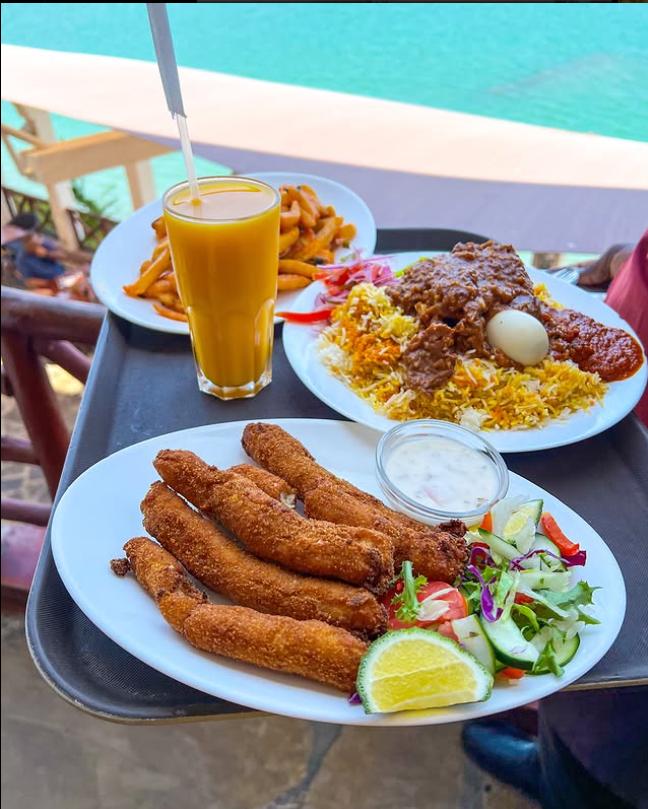
Mkahawa huu uko kando ya bahari .Kwenye meza pameandaliwa chakula inayovutia kwenye sahani nyeupe. Kuna [cs]chips[cs] ya kukaanga , biriani na rojo la nyama ,Kuna  kebab na kachumbari ya nyanya na kitunguu ,na pia kuna saladi ya majani mabichi.